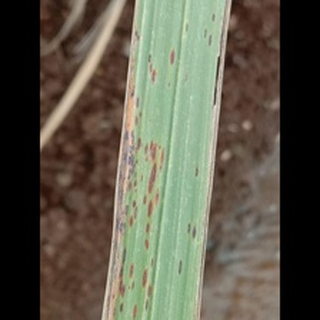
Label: sugarcane_rust